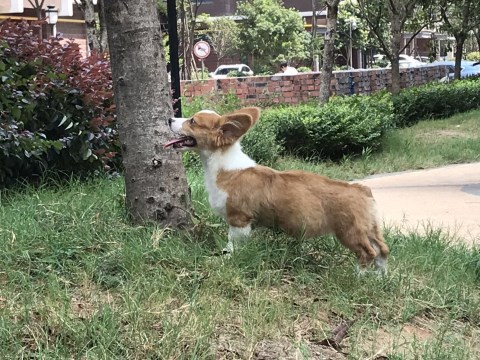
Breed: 2909-n000116-Cardigan